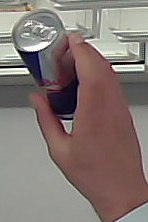
Product: redbull_energydrink